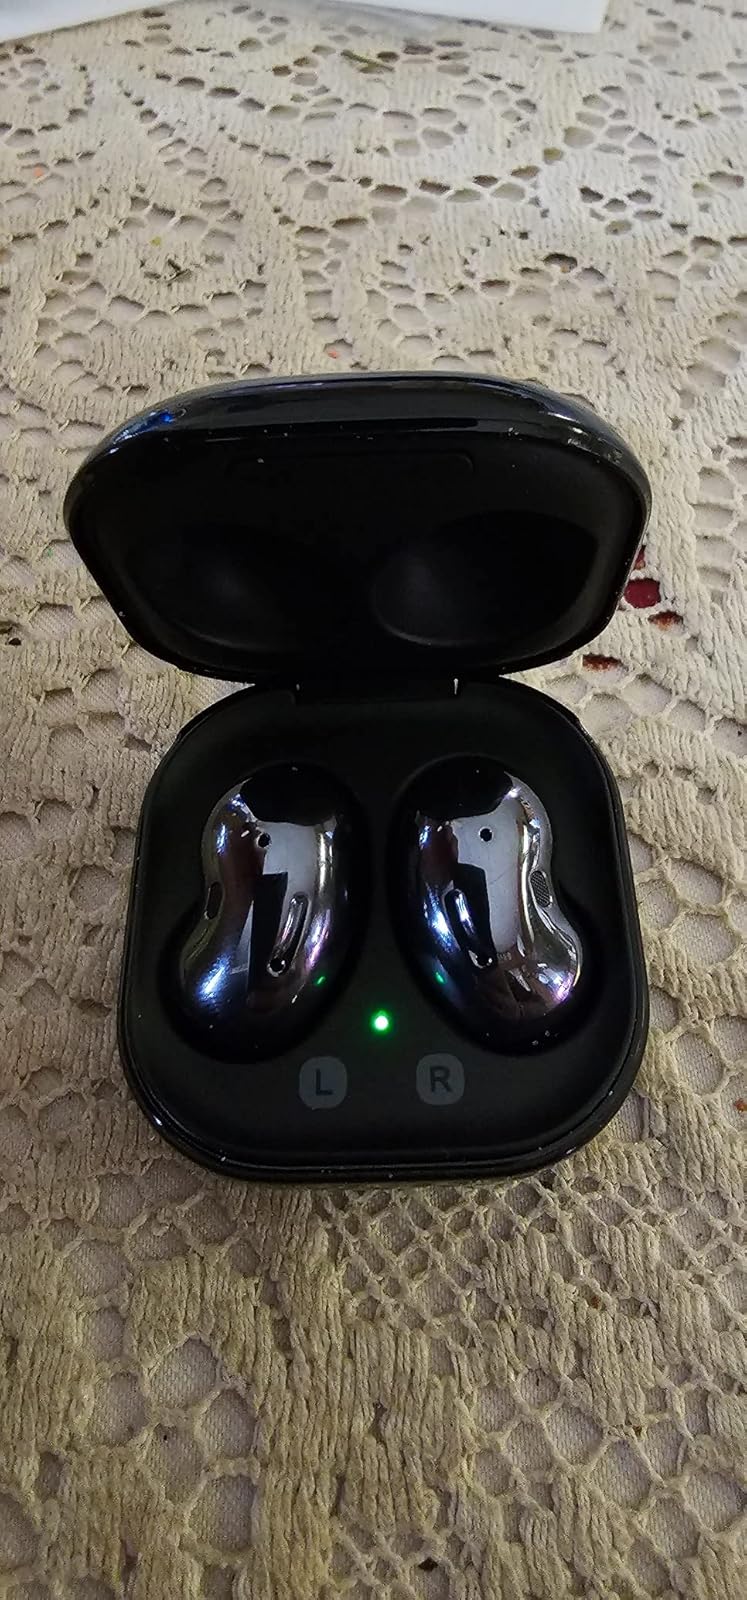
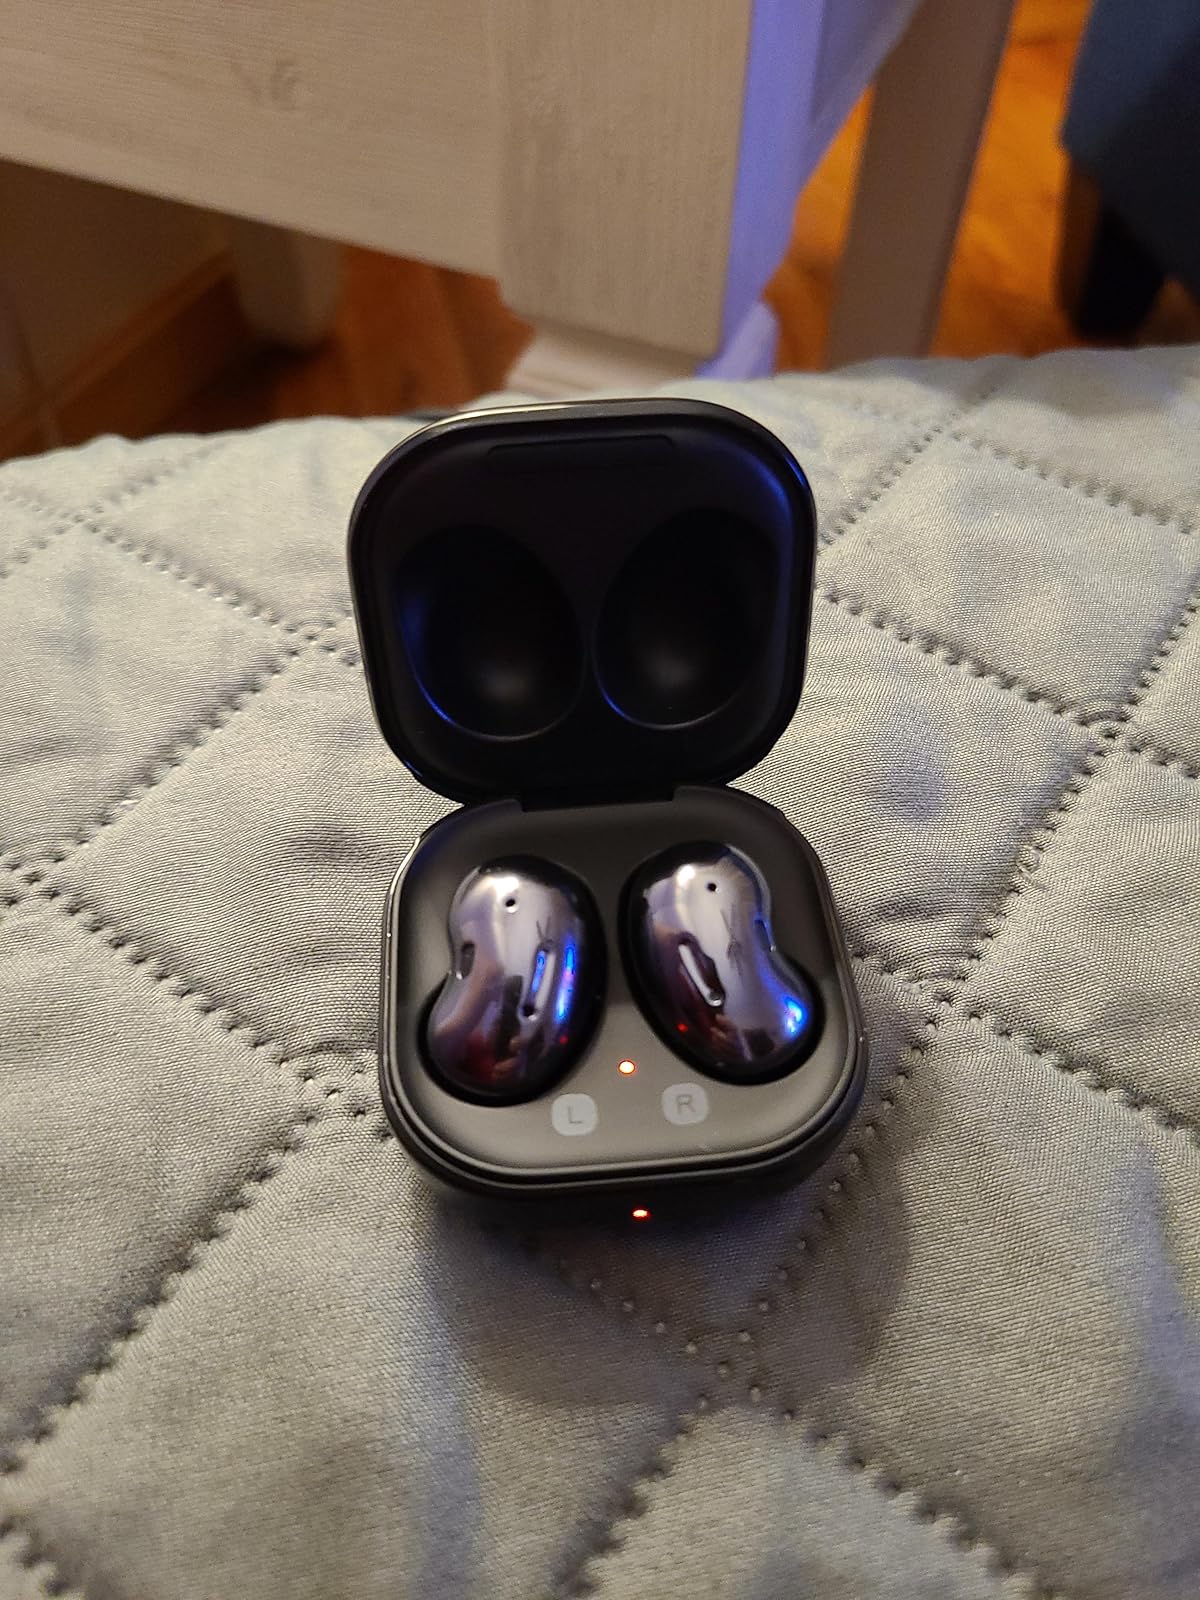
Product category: earbuds
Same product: yes